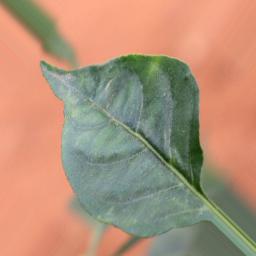
Label: healthy